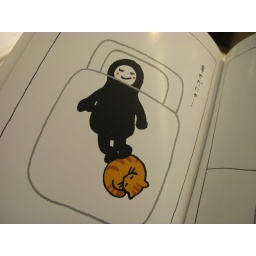
adorable cat in bed illustration